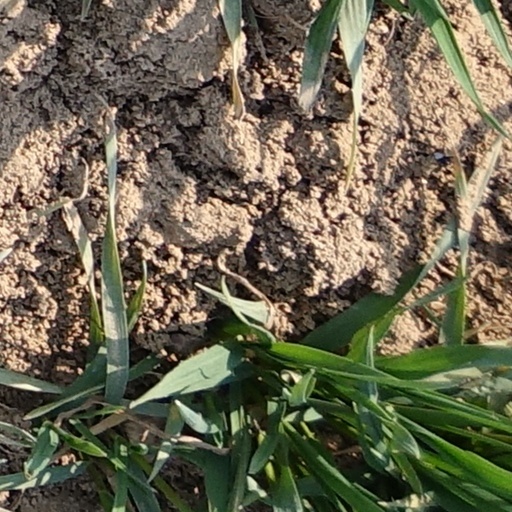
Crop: wheat